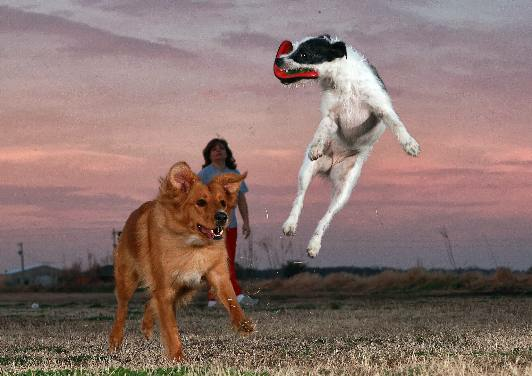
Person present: Yes